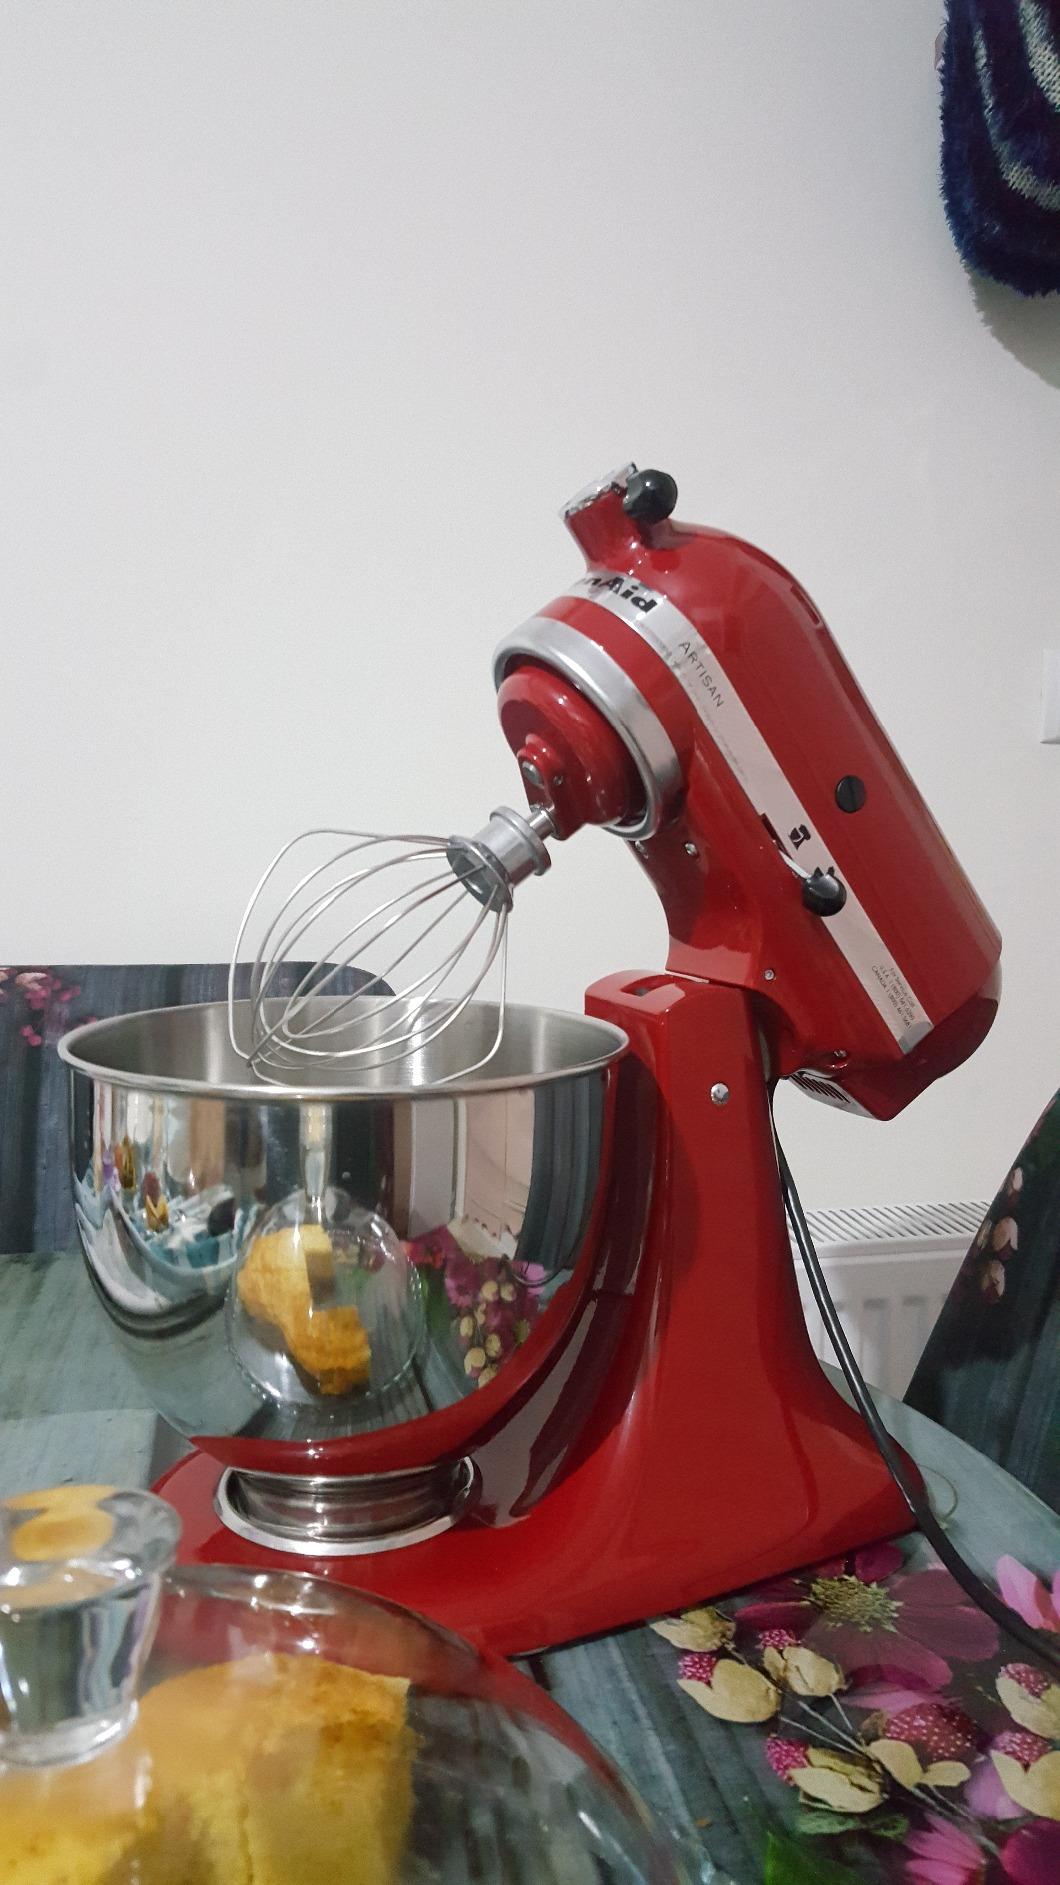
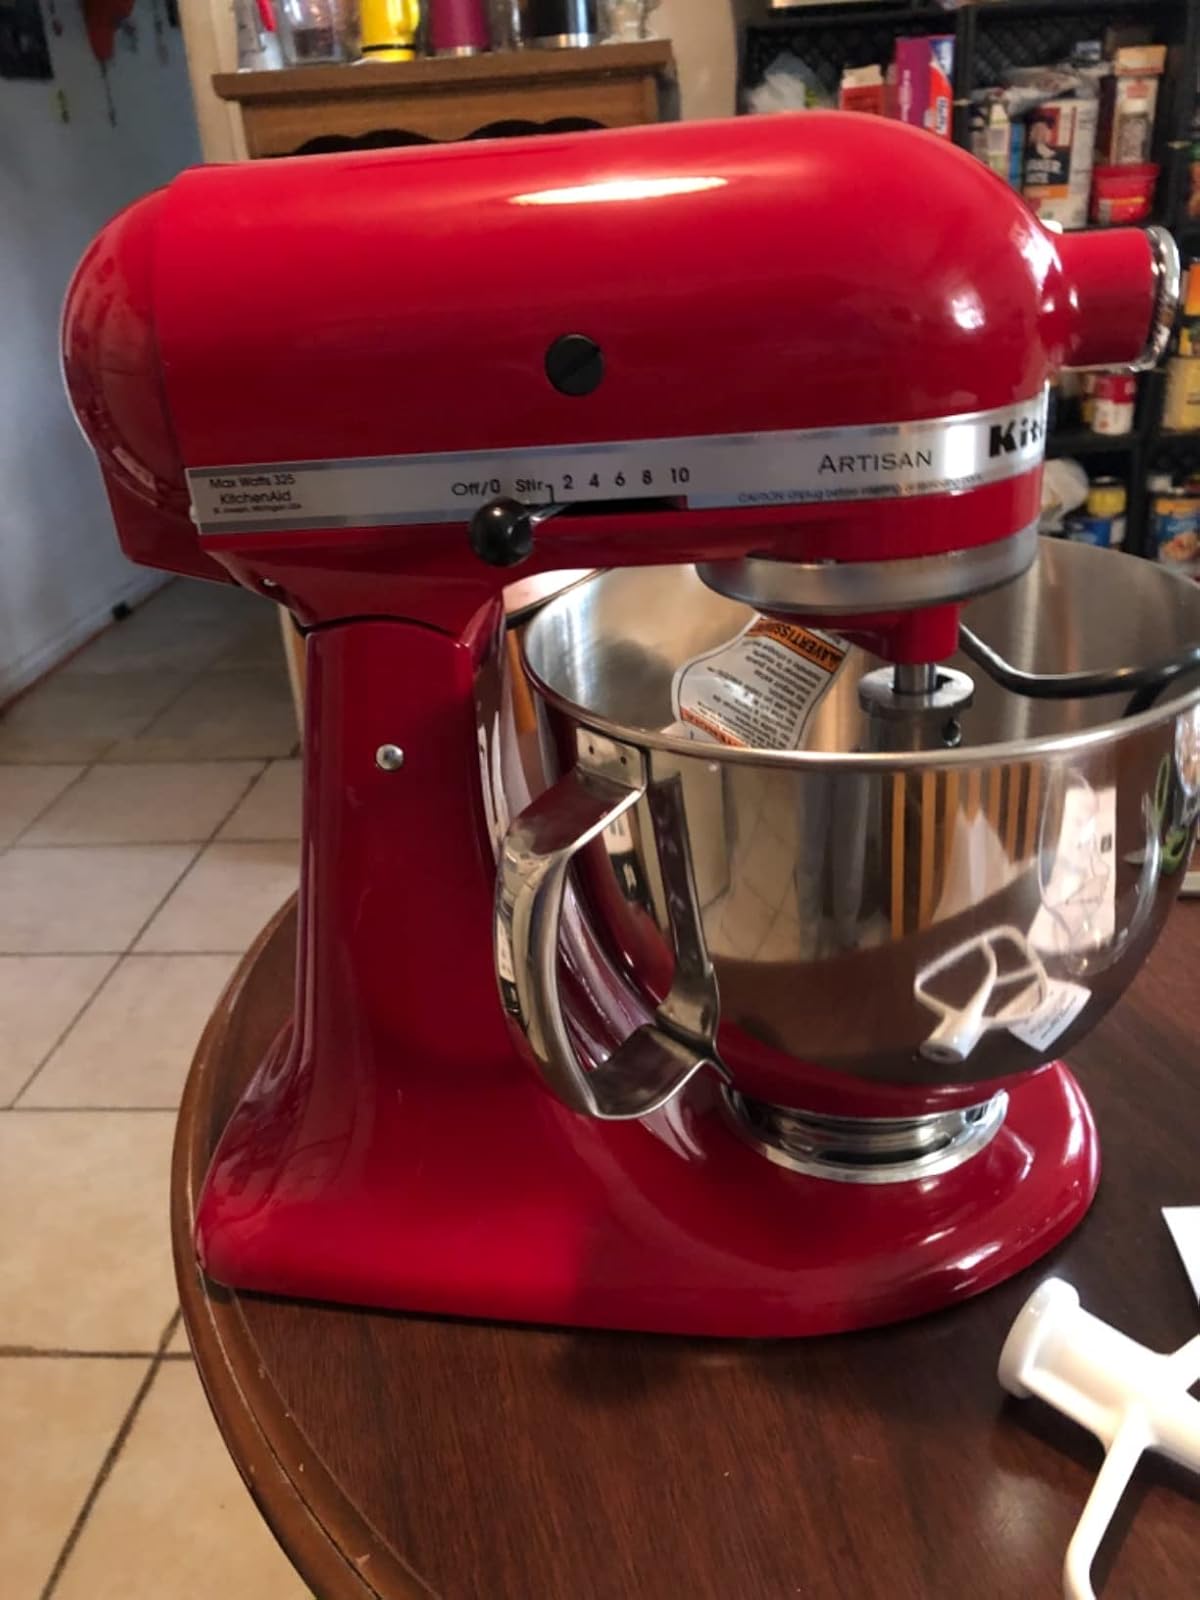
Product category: items_mixer
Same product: yes